Rancho Alamitos High School

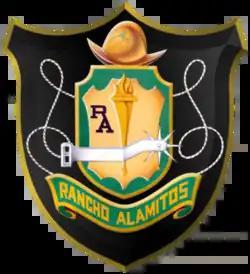

Rancho Alamitos High School is in Garden Grove, California. It is a member of the Garden Grove Unified School District and serves north-central Garden Grove and a section of Stanton. The high school first opened in the spring of 1957 with no senior class. The first graduating class was in 1958.